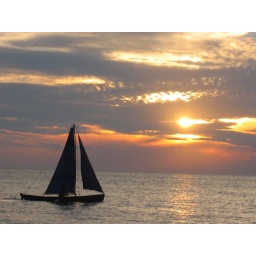
A little sailboat set out sail just as the sun was setting at Lakeview Beach in Lorain Ohio.